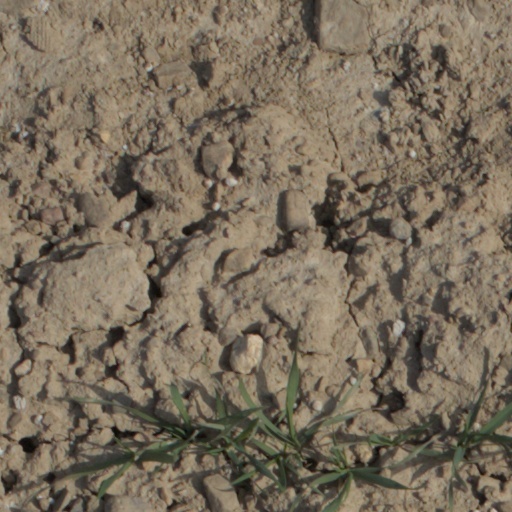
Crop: wheat